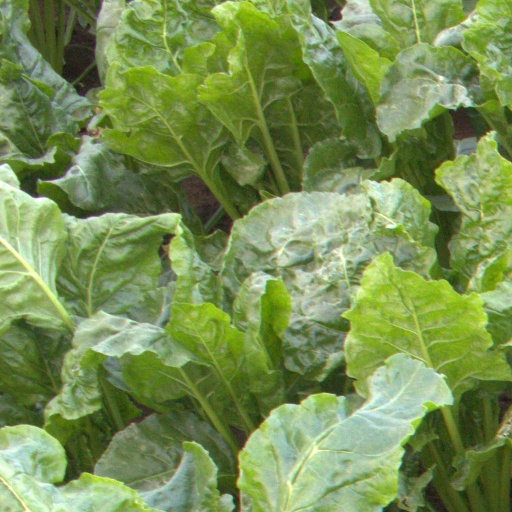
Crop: sugar beet